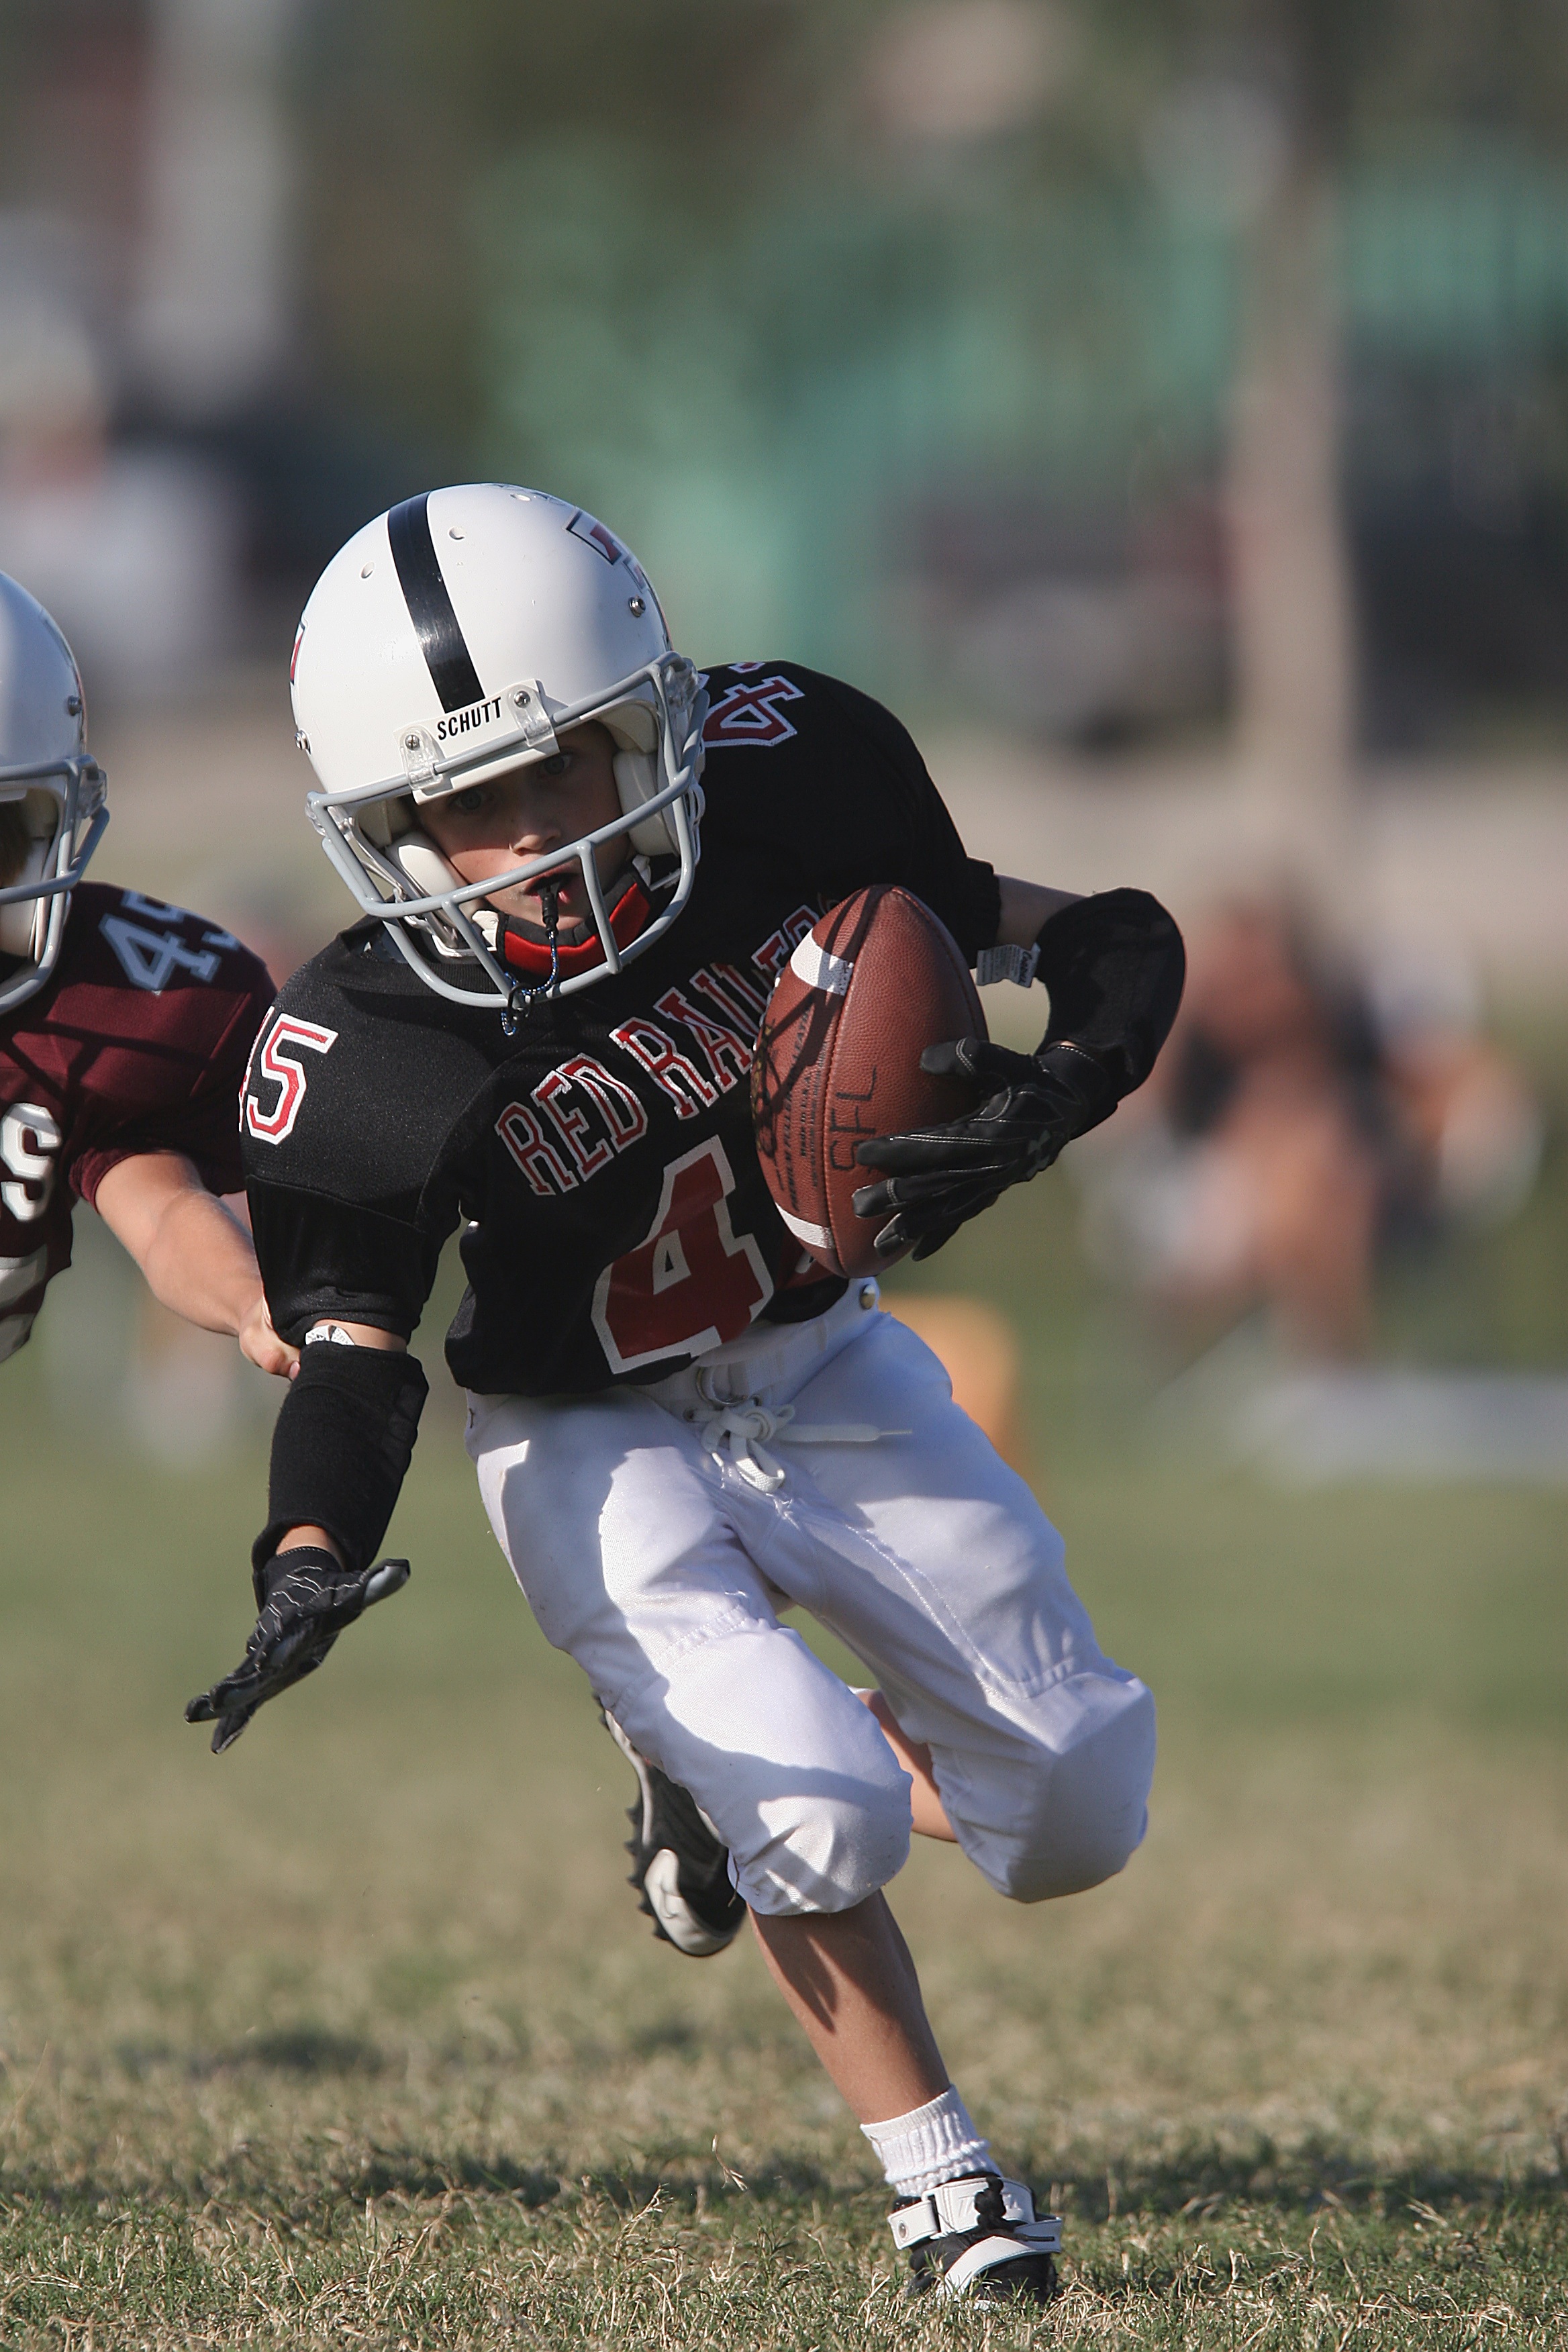
grass, sport, game, boy, running, male, motion, athletic, action, soccer, playing, football, player, activity, outdoors, competition, american football, sports, helmet, ball, texas, athlete, tackle, football player, offense, ball carrier, running back, youth league, competing, team sport, gridiron football